Marine Corps Musician Enlistment Option Program

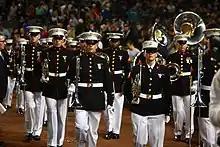
The 2nd Marine Aircraft Wing Band performing at Yankee Stadium. The band is one of ten field bands sponsored by the program.

The Marine Corps Musician Enlistment Option Program (MEOP) is the central organized body overseeing the active-duty military bands of the United States Marine Corps. Marine Corps field bands can be found in the Southeast United States, Southern California, and the Pacific-Asia region. While serving with their bands, Marines perform throughout the continental United States and travel internationally to locations ranging from Beijing to Paris. These units take part in activities such as retirement ceremonies, the Marine Corps Birthday Ball, funerals, change of commands, and civil/military parades. It is one of two music programs in the Department of the Navy, with the other being Fleet Band Activities.